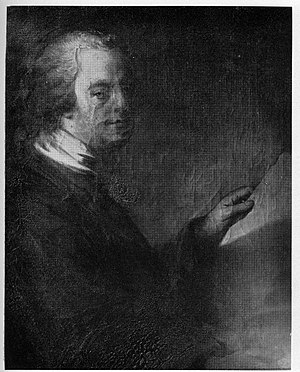
Peter Ascanius
Peter Ascanius var en norsk-dansk naturforsker.